Christiane Noll

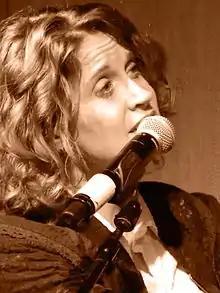
Noll in 2013

Christiane Noll (born October 5, 1968) is an American actress and singer known for her work in musicals and on the concert stage. She originated the role of Emma Carew in Frank Wildhorn's "Jekyll & Hyde", and had roles in "Urinetown", "Ragtime", and "Dear Evan Hansen".